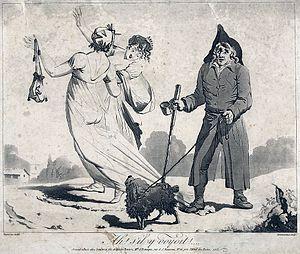
""Ah
La robe style Empire est un vêtement en vogue entre 1795 et 1820, ainsi nommé en référence à l’Empire et à Joséphine de Beauharnais, qui fut très influente dans le rayonnement de ce style à travers l’Europe.